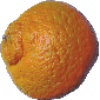
Label: Mandarine 1